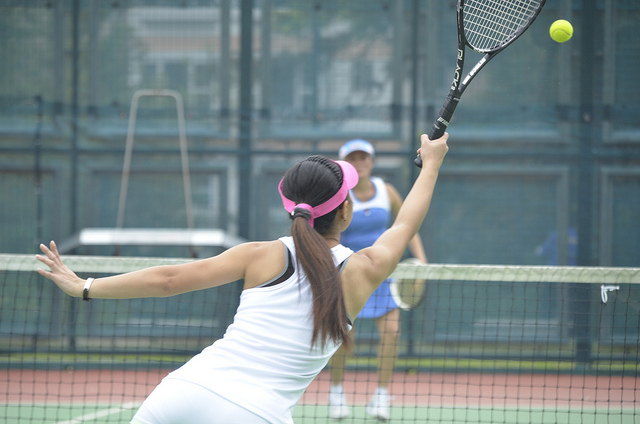
người phụ nữ áo trắng đang chơi tennis trên sân